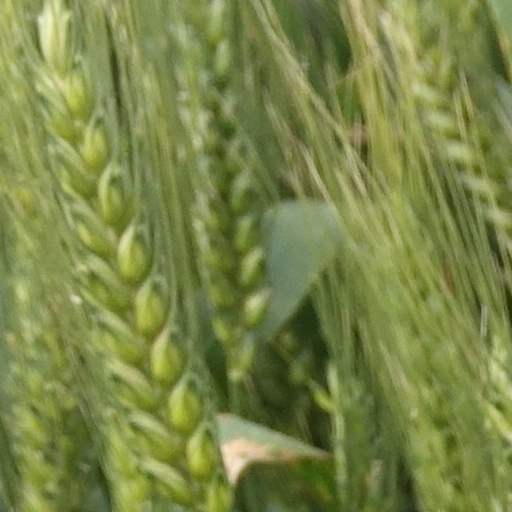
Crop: wheat